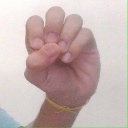
अक्षर: उ